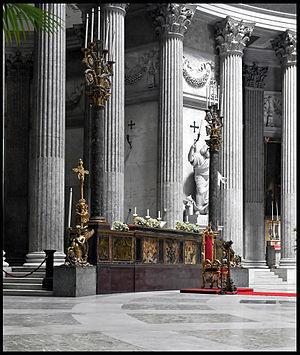
Cette liste des églises de Naples énumère essentiellement les structures d'intérêt historique et artistique construites dans la ville depuis la période paléochrétienne jusqu'au XIXᵉ siècle.